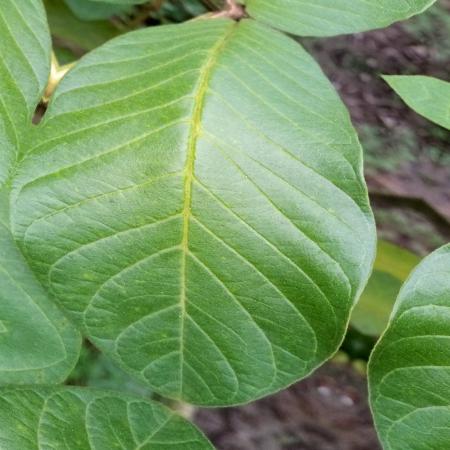
Label: Disease Free